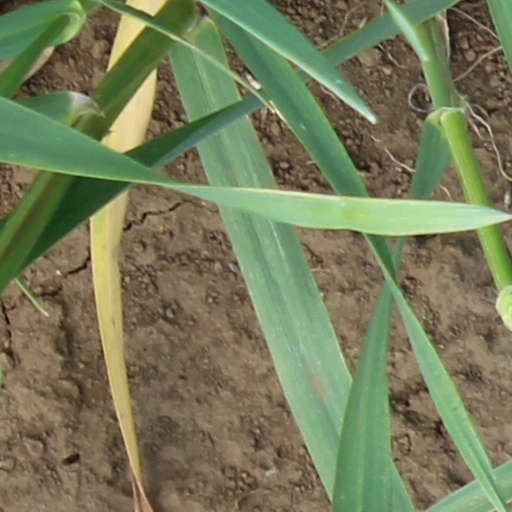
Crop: wheat